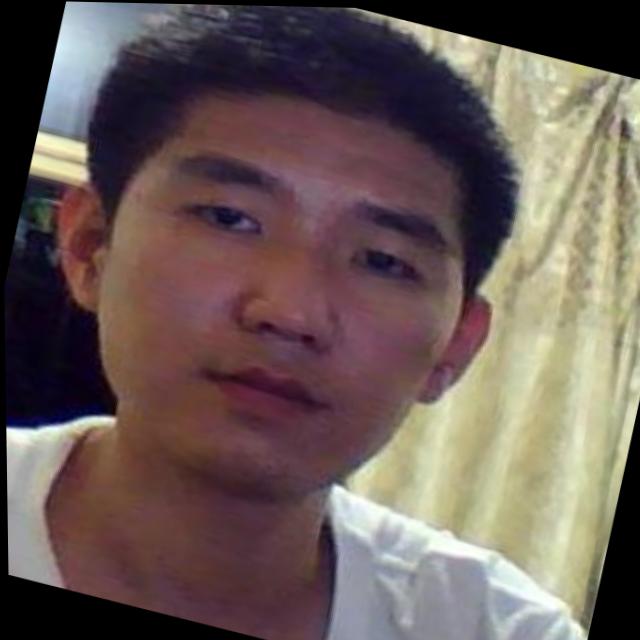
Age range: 21-44